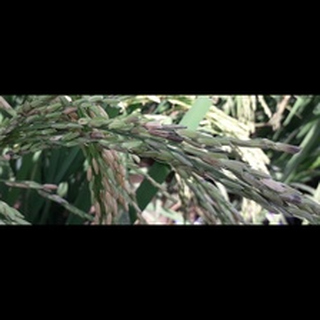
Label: diseased_rice